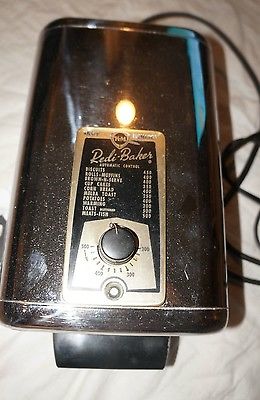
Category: toaster